Siyabonga Cwele

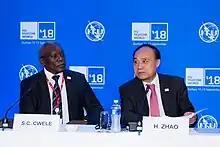
Cwele with Houlin Zhao at ITU Telecom World, 10 September 2018

In the 2014 general election, Cwele was re-elected to his fourth term in the National Assembly, ranked 31st on the ANC's national party list. Announcing his second-term cabinet, Zuma also announced a reconfiguration in the communications portfolio: Cwele was appointed to a new ministry as Minister of Telecommunications and Postal Services.